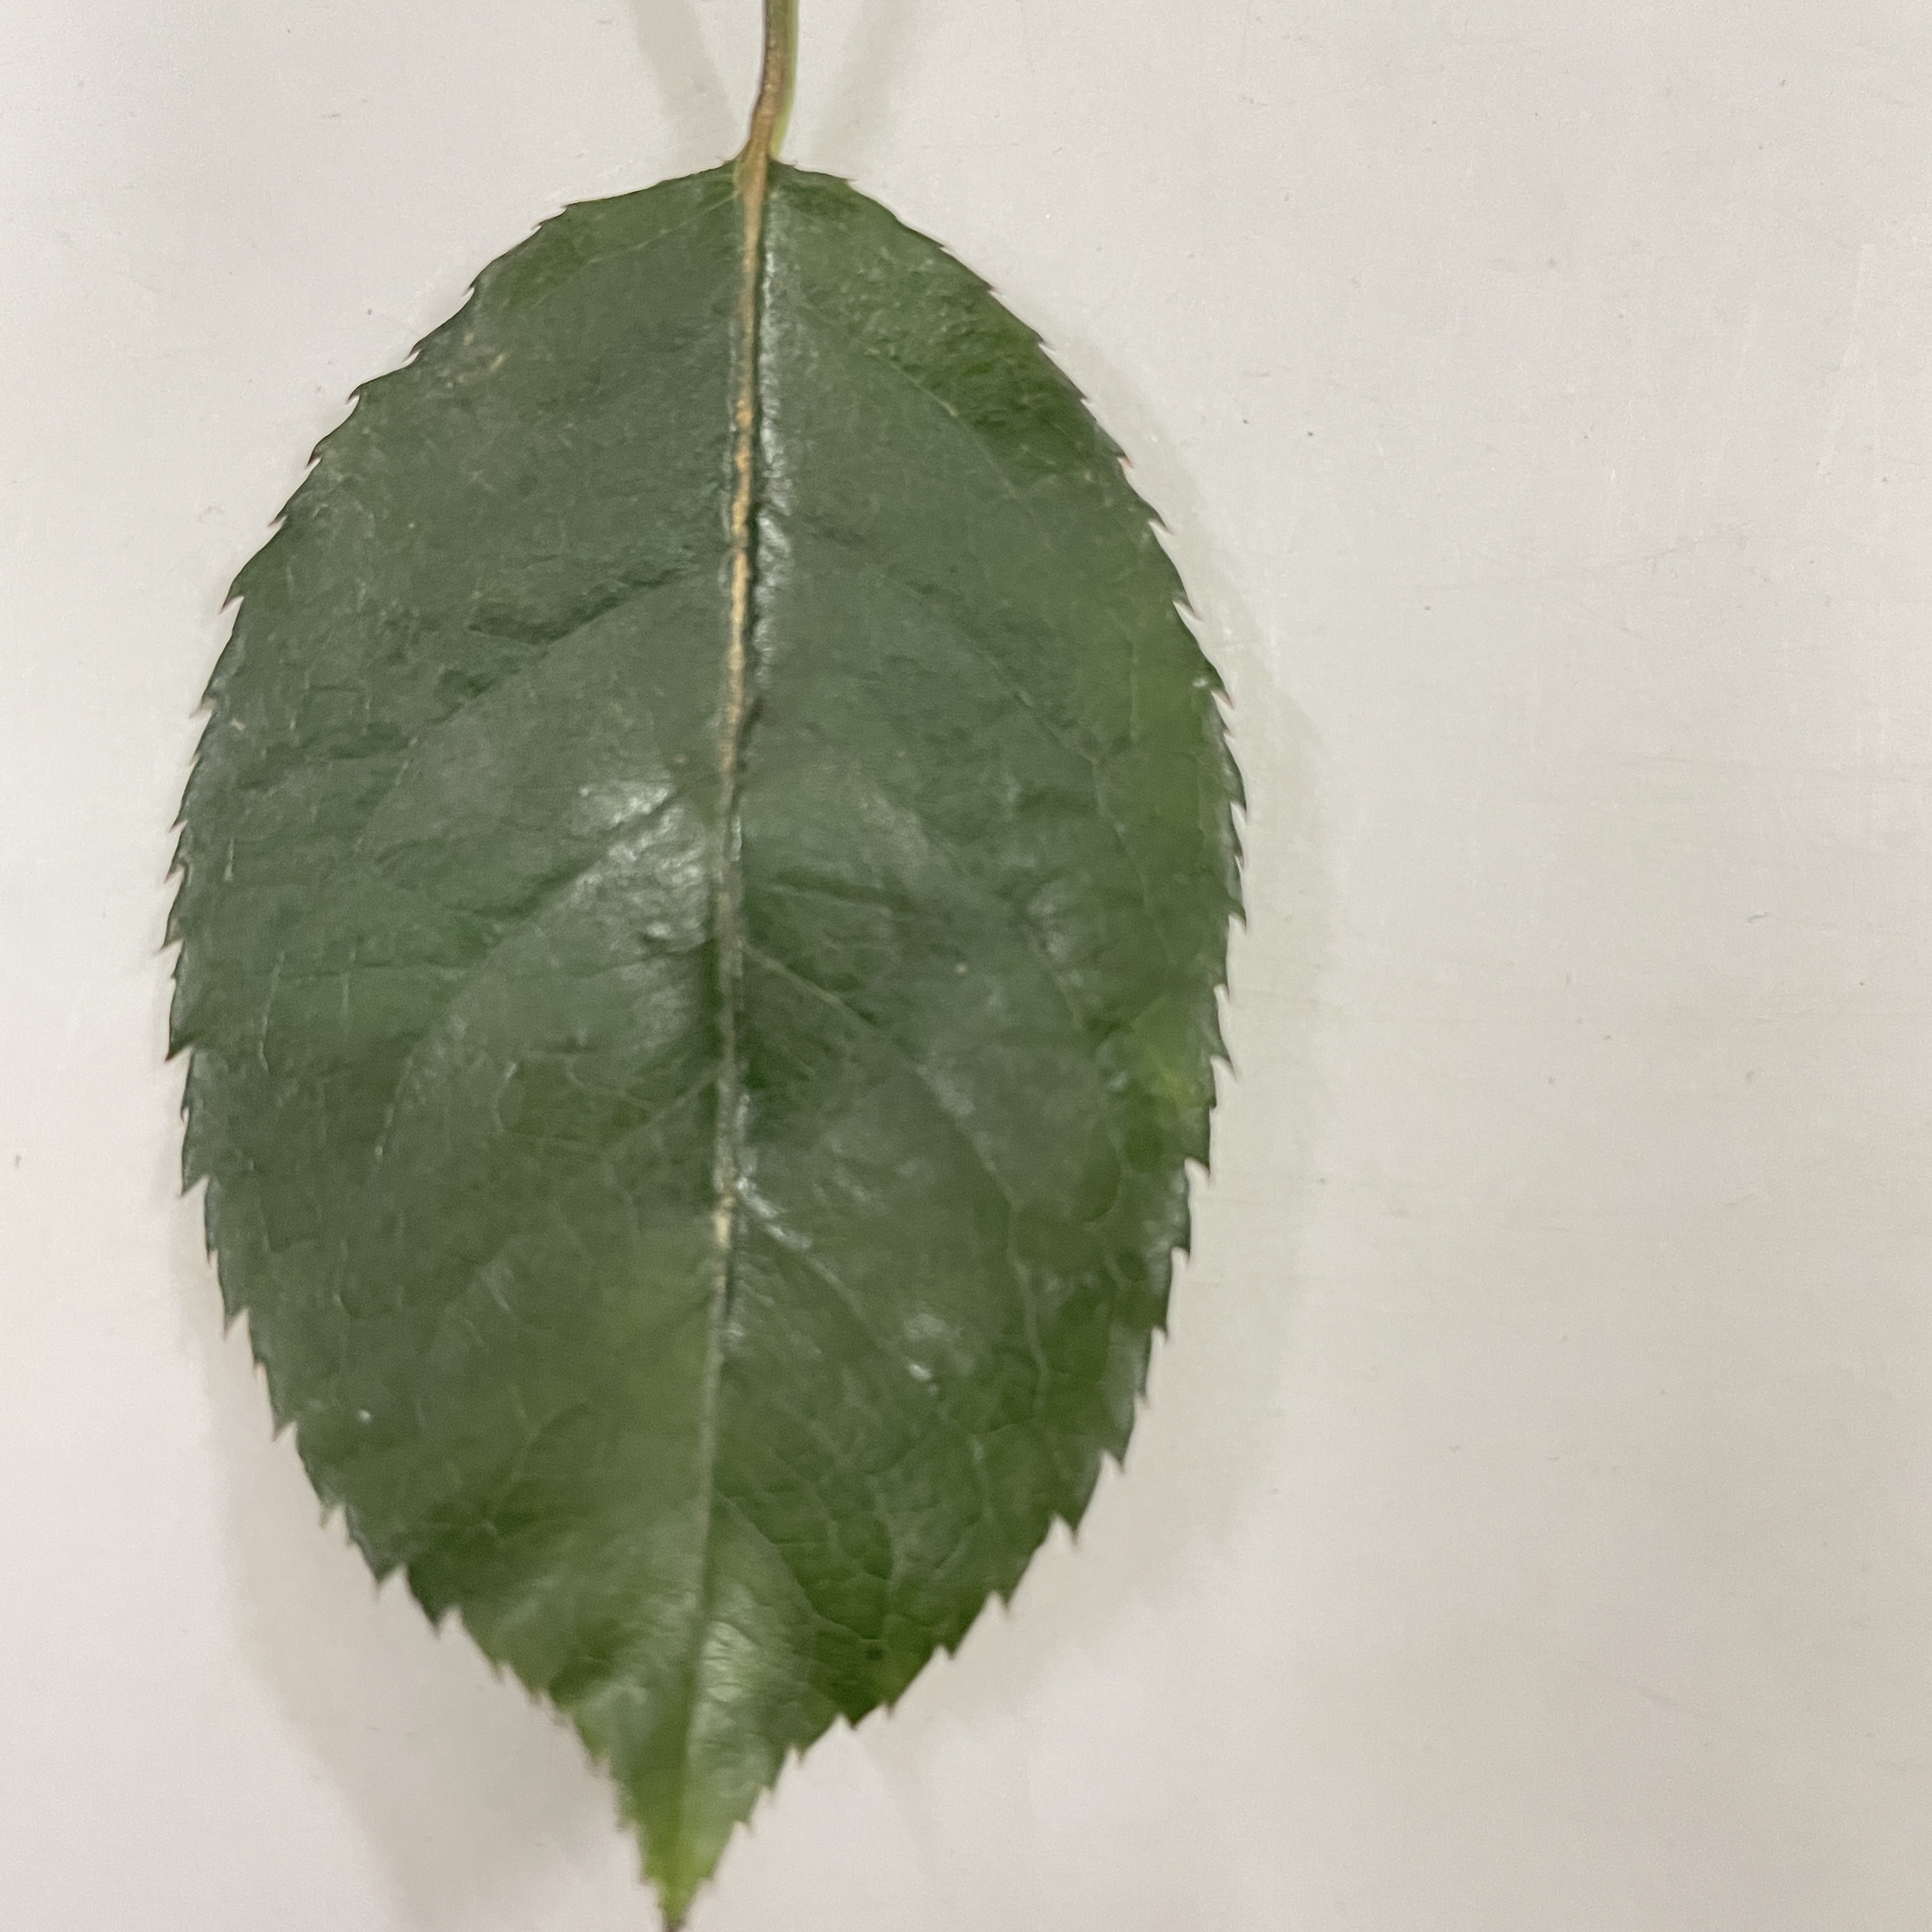
Label: Healthy Leaf